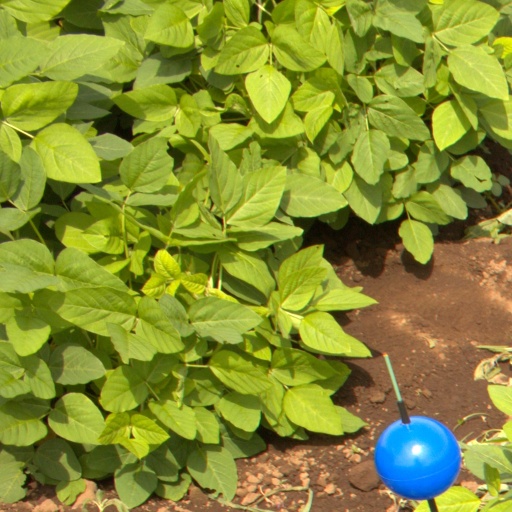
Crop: soybean